Agatha Christie's Poirot

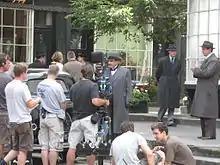
Filming "Poirot" in London, from the episode "The Clocks" (Series 12, Episode 4)

Clive Exton in partnership with producer Brian Eastman adapted the pilot. Together, they wrote and produced the first eight series. Exton and Eastman left "Poirot" after 2001, when they began work on "Rosemary & Thyme". Michele Buck and Damien Timmer, who both went on to form Mammoth Screen, were behind the revamping of the series.